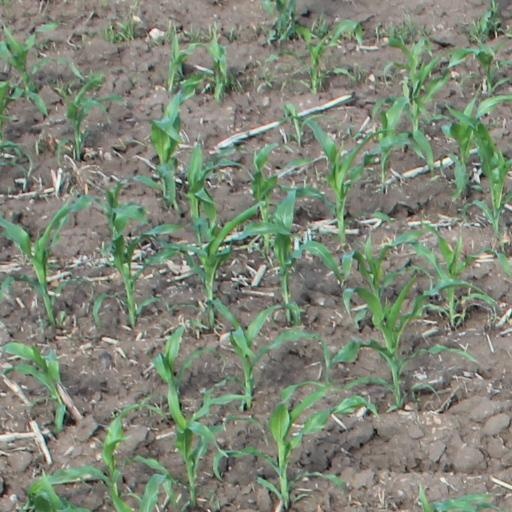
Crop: maize; corn